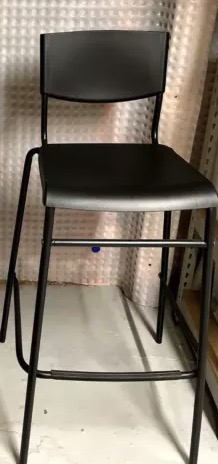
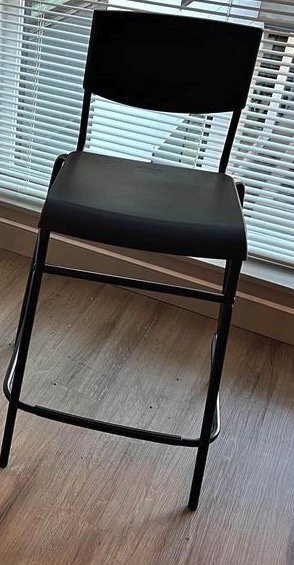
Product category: stool
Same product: yes